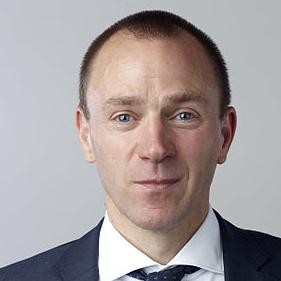
Age: 48